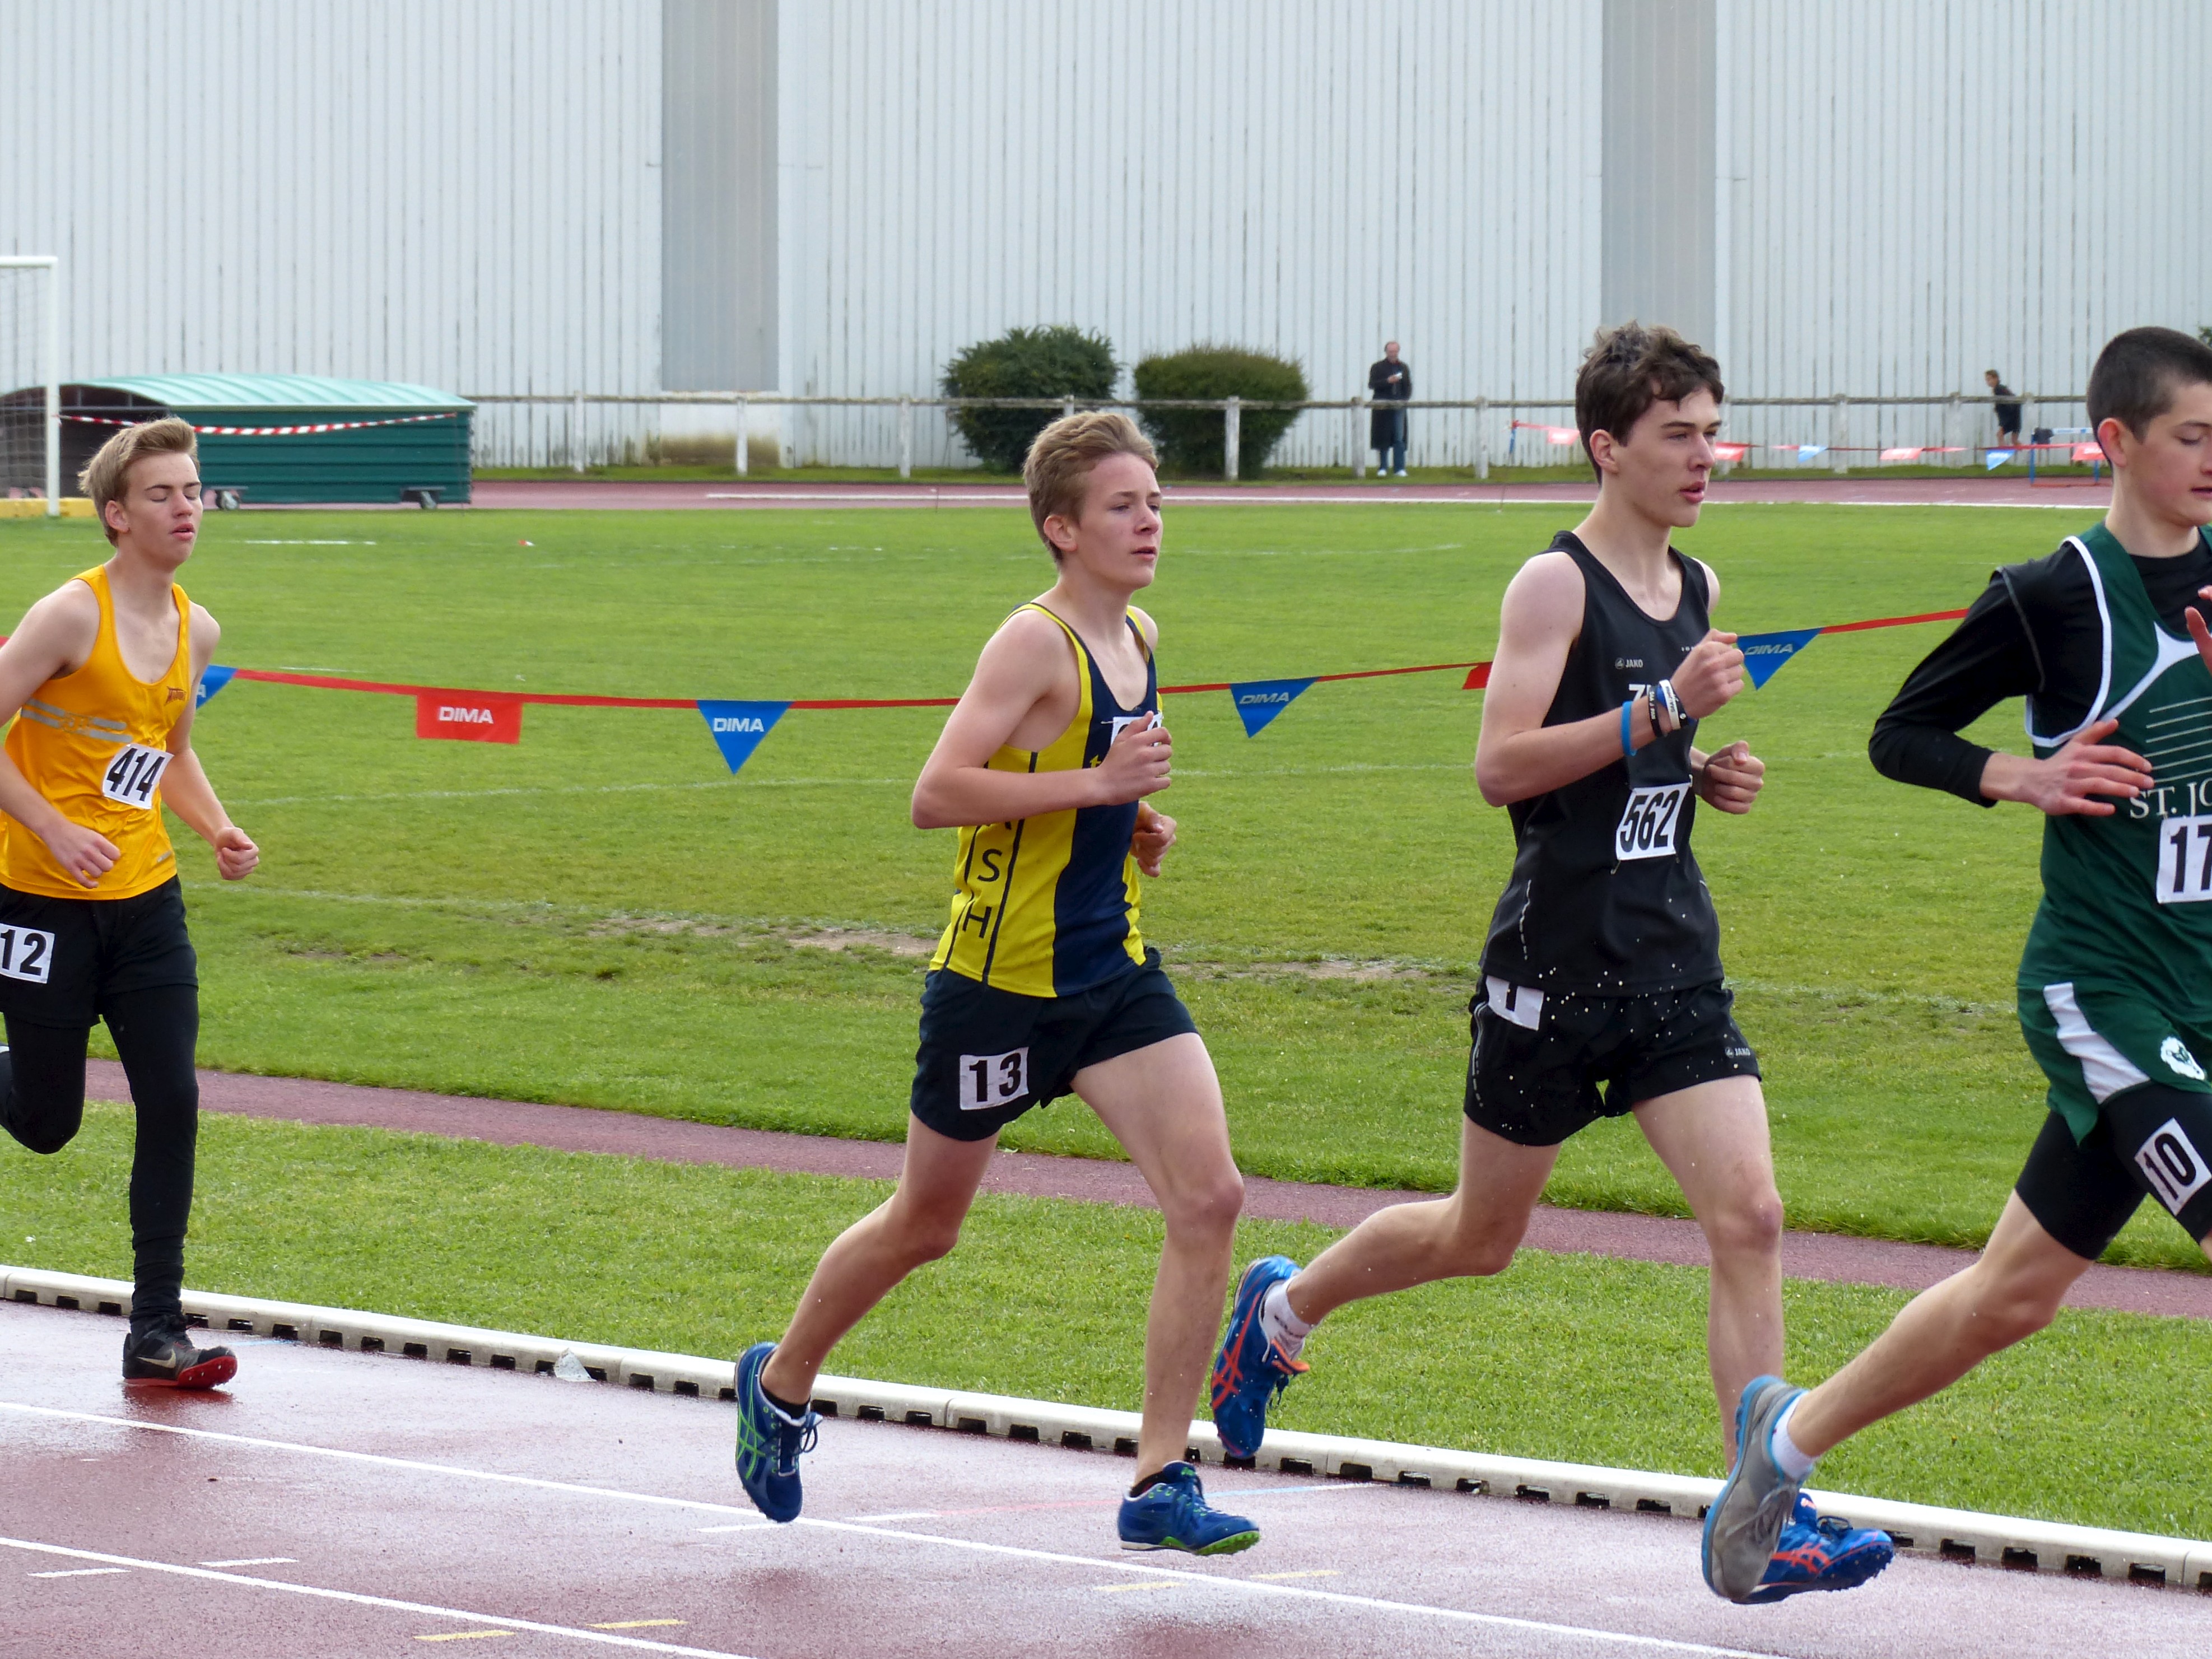
person, running, paris, jumping, 2013, team, sports, endurance, highschool, athletics, isst, sprint, trackandfield, physical exercise, outdoor recreation, human action, track and field athletics, middle distance running, 800 metres, 4 100 metres relay